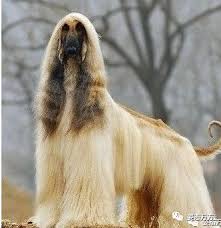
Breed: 222-n000013-Afghan_hound